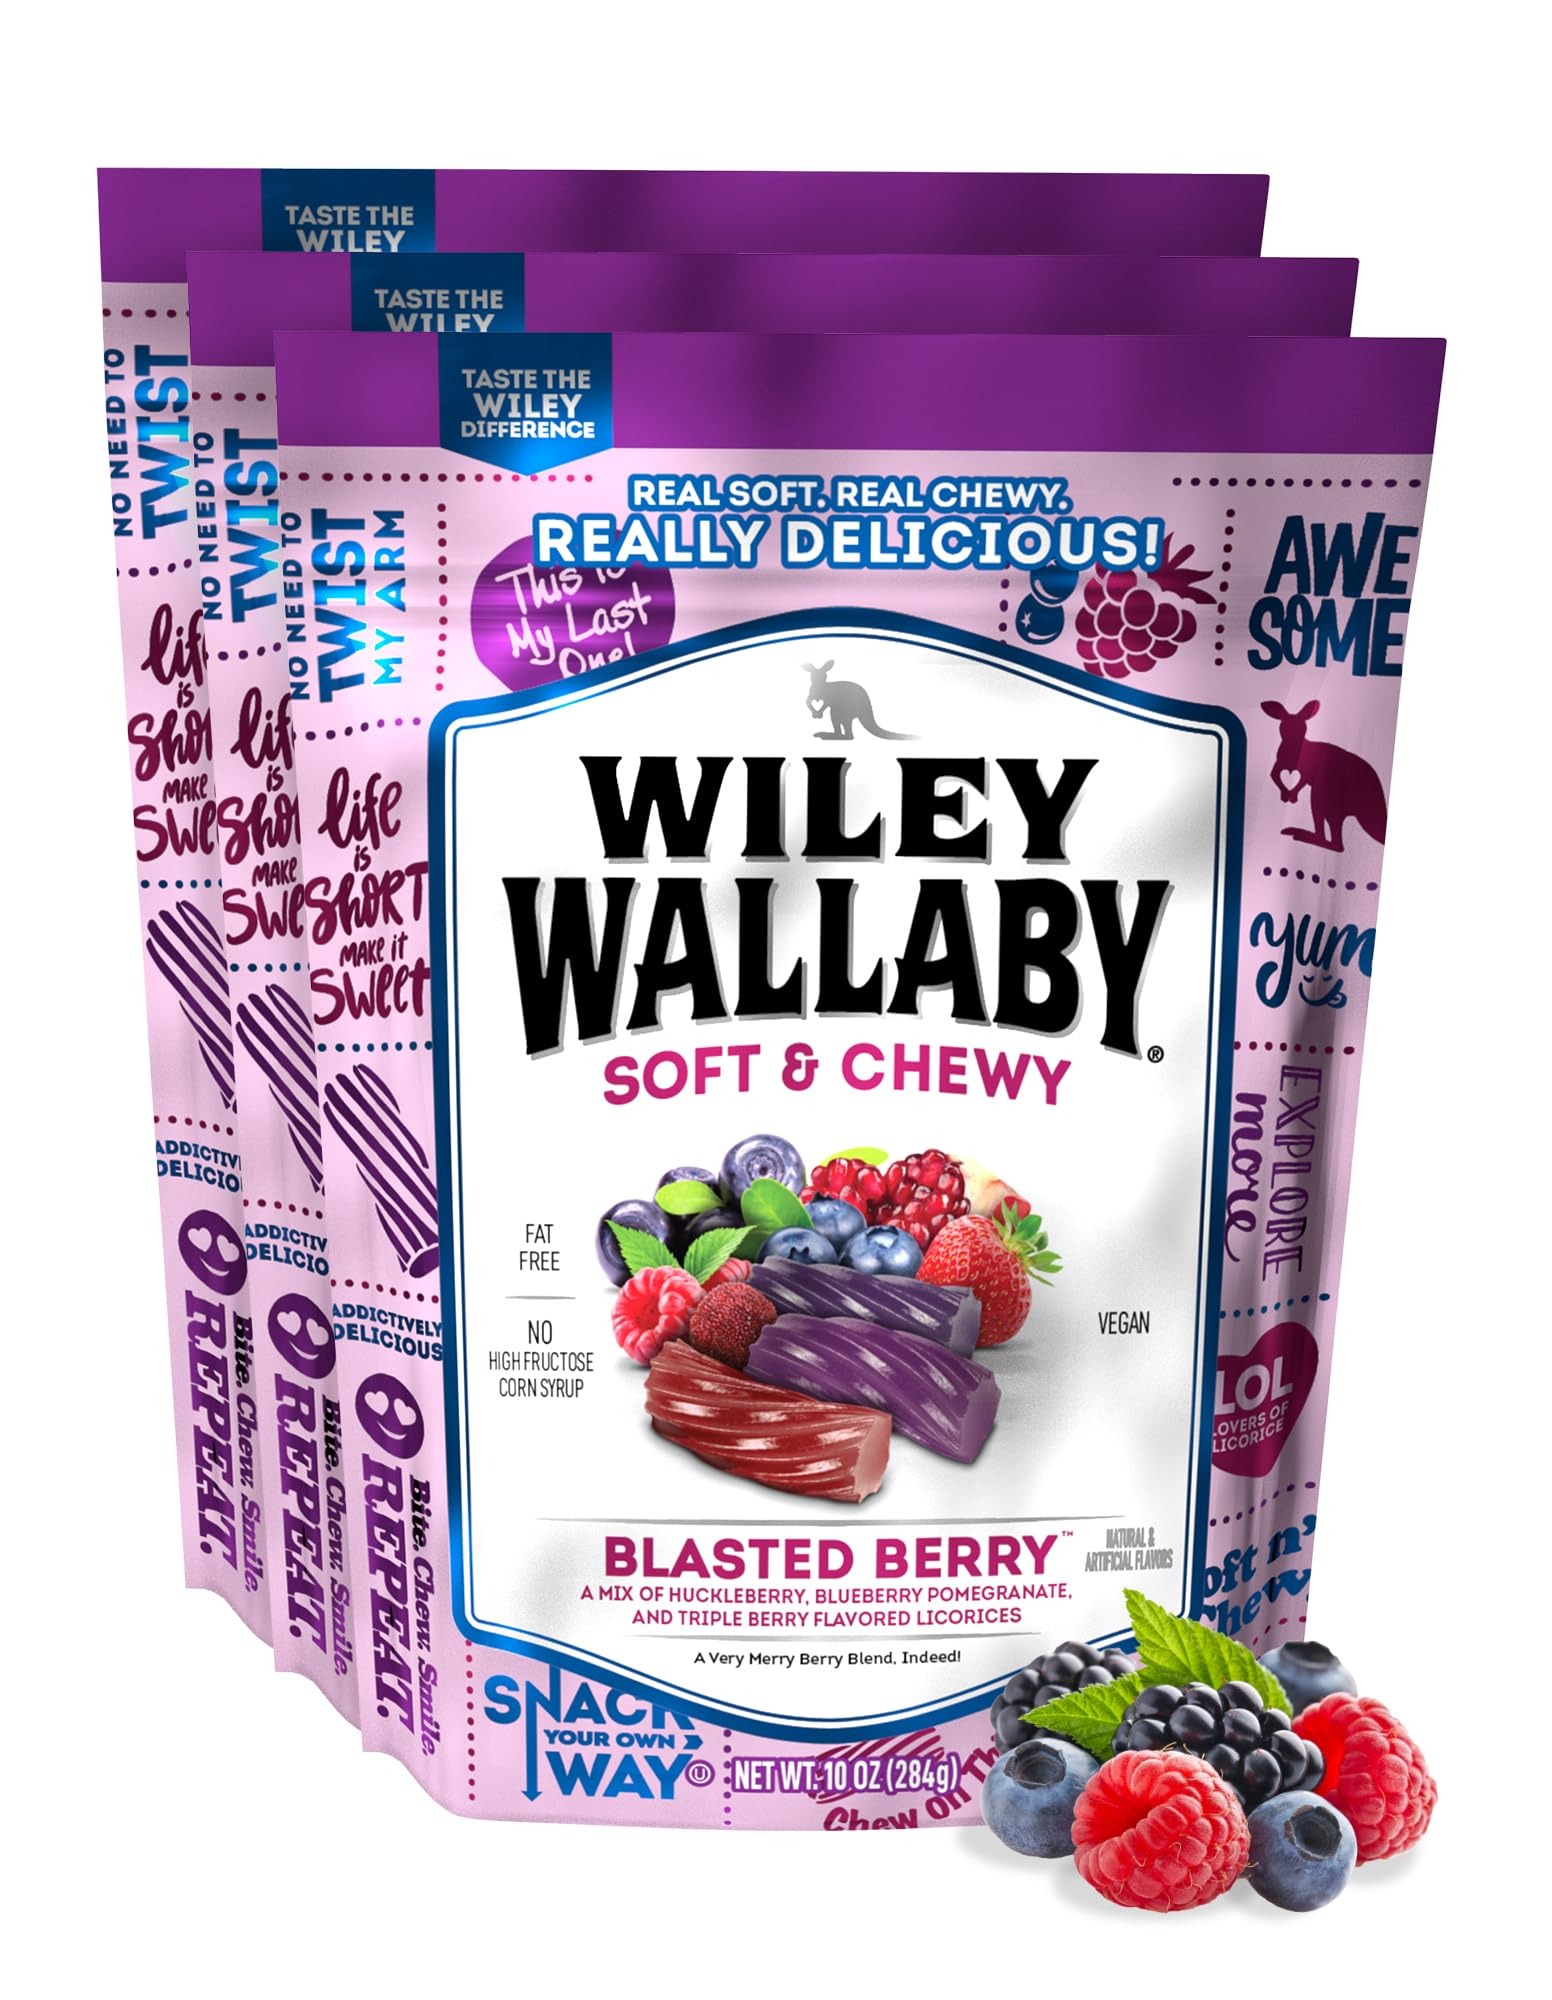
Item Name: Wiley Wallaby Licorice 10 Ounce Classic Gourmet Soft & Chewy Australian Blasted Berry Candy Twists, 3 Pack
Bullet Point 1: BLASTED BERRY LICORICE - These thick, delicious chunks of berry candy are soft, chewy, and full of fruity flavor in every bite!
Bullet Point 2: VEGAN CANDY - Our Australian licorice is certified vegan and kosher. We only use sustainable palm oil to create our fat-free soft candy.
Bullet Point 3: ON THE GO - Whether you need movie theater candy or party candy Wiley has you covered. A resealable bag keeps our chewy candy fresh for munching anytime!
Bullet Point 4: MADE BETTER - Don’t sacrifice good taste. We created a sweet candy with less sugar that still packs a punch of flavor!
Bullet Point 5: VARIETY CANDY - At Wiley we mix things up! Our delicious soft licorice comes in seven different flavors & licorice beans for an all-new licorice experience.
Product Description: LICORICE LOVERS REJOICE Finally that tough, flavorless licorice can be a thing of the past. Wiley Wallaby licorice has big bold flavors and a soft chewy texture your heart (and stomach) really desires! BFF: BEST FRUIT FLAVOR We packed Wiley so full of fresh fruit flavors, there was less room left for the things you could do without. Less sugar, fat free and absolutely no dairy or high fructose corn syrup - now your conscience can be clear while you enjoy our our Wiley fruit flavors. Win-Win-Win! BITE. CHEW. SMILE. REPEAT. Whether on your own or with your favorite people, Wiley makes the perfect mess-free snack anytime, anywhere! So the next time you're headed to the movies, out on a hike, or meeting up with friends, grab a bag of Wiley. EXPLORE MORE We believe that "status quo" isn't always best. That's why we continually develop new products and flavors - like our Sourrageous Drops!
Value: 30.0
Unit: Ounce

Price: 18.95